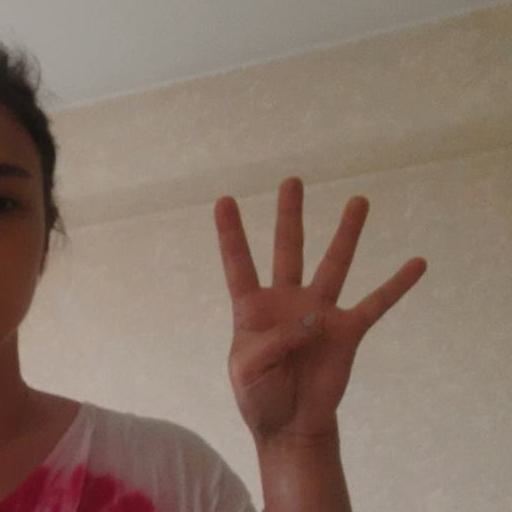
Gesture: four